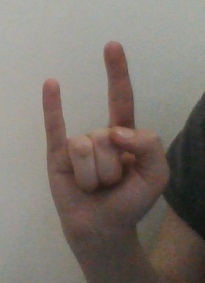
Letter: la